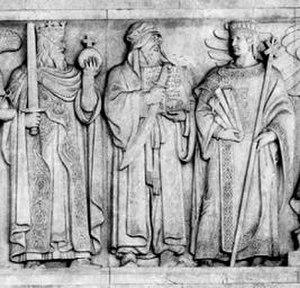
Mahomet, également dit Muḥammad ou Mohammed, de son nom complet Abū al-Qāsim Muḥammad ibn ʿAbd Allāh ibn ʿAbd al-Muṭṭalib ibn Hāshim, est un chef religieux, politique et militaire arabe issu de la tribu de Quraych. Fondateur de l'islam, il en est considéré comme le prophète majeur. Selon la tradition islamique, il est né à La Mecque vers 570 et mort à Médine en 632.